Kavunji

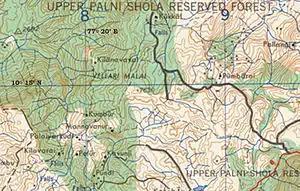
Upper Palani Reserve Forest showing Kavunji

There is a Tamil language inscription on a stone in the street believed to be dated in S.S. 1013 (CE 1091). The people of Kavunji believe that the inscription relates details and results of a controversy. The inscription measures .